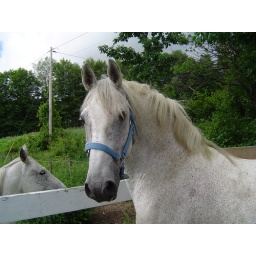
Lipizzan stallion conversano emma i in the training at green mountain lipizzans danby vermont.